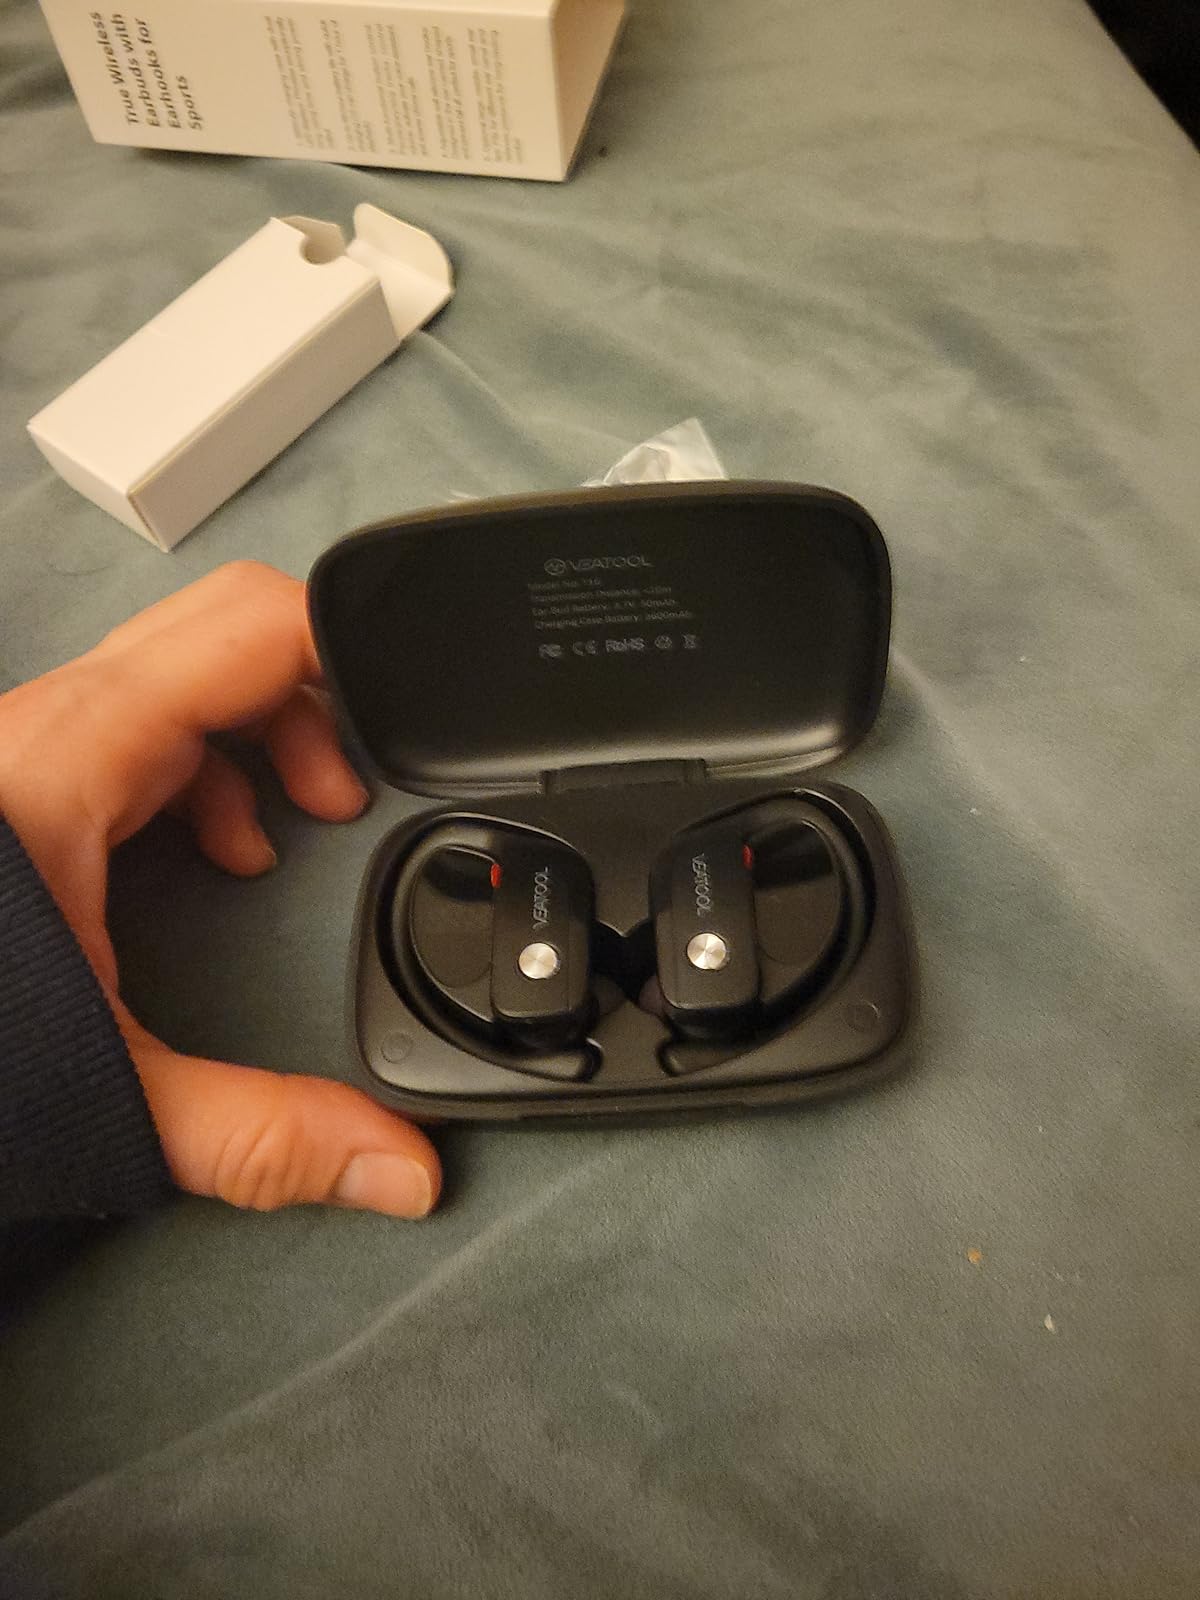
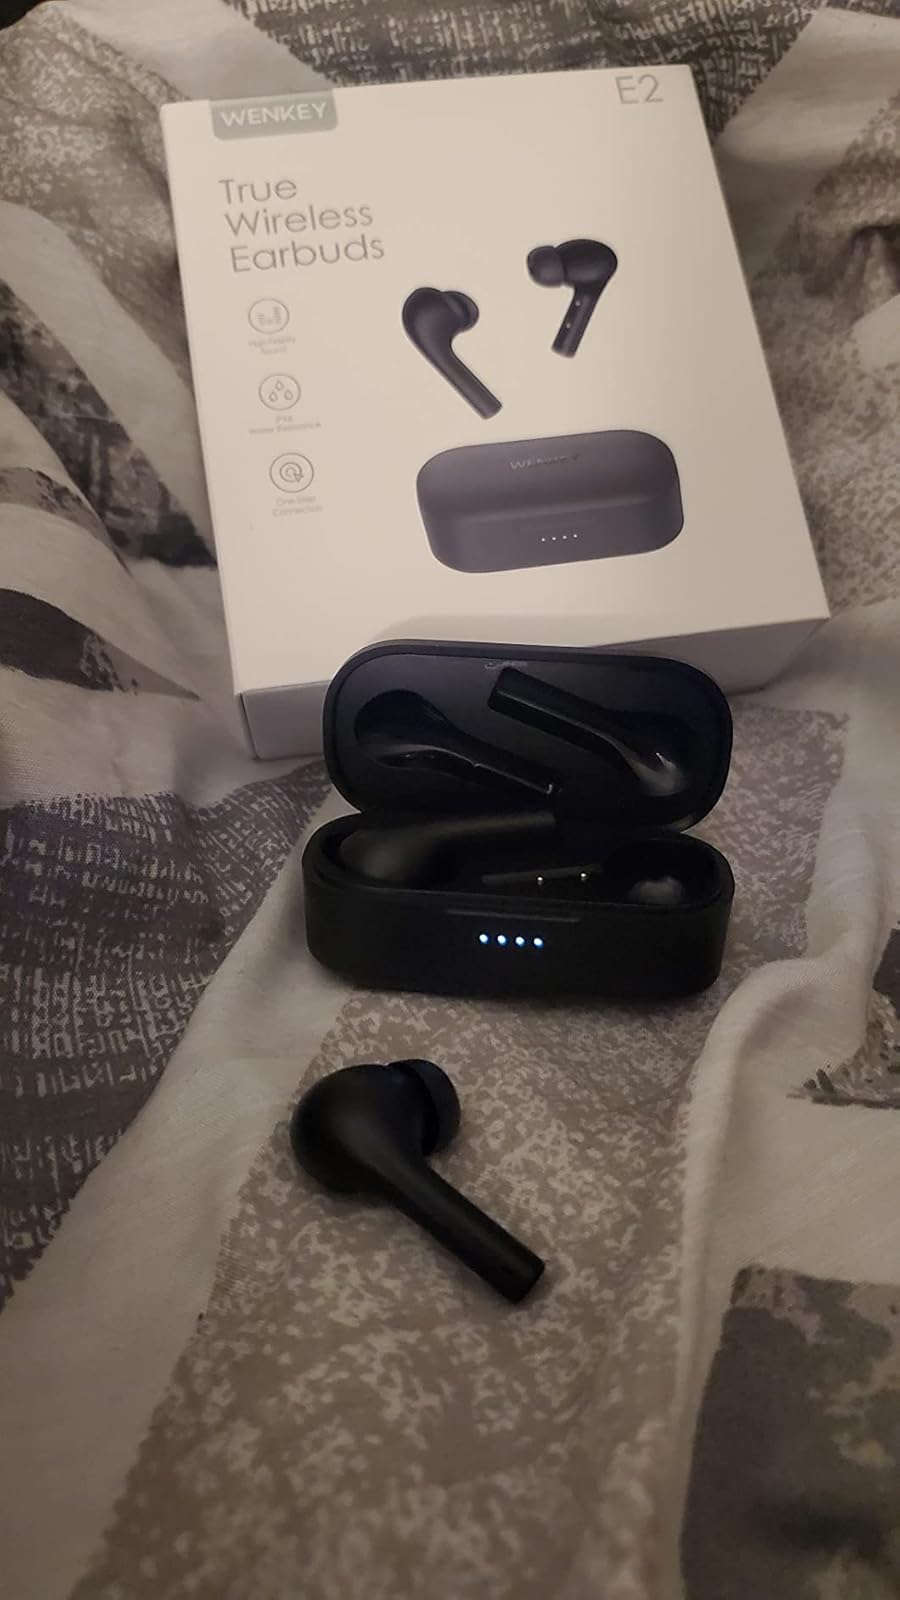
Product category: earbuds
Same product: no